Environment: lab
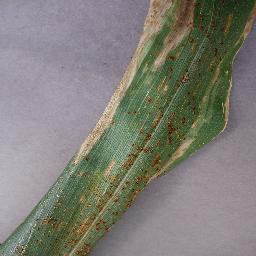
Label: northern_corn_leaf_blight